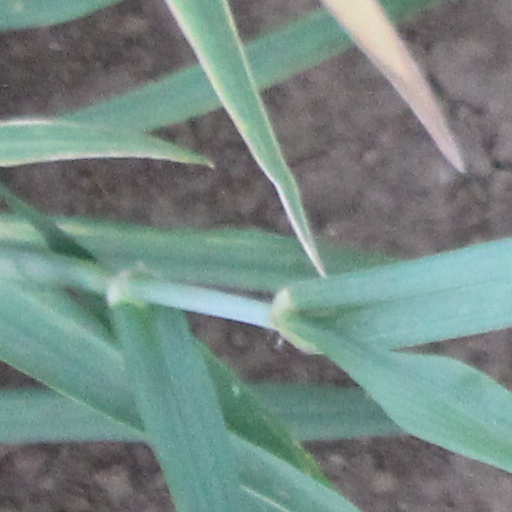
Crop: wheat